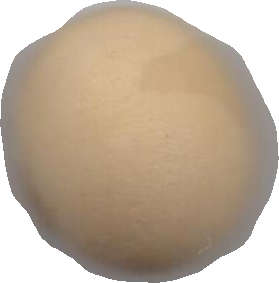
Variety: Dega